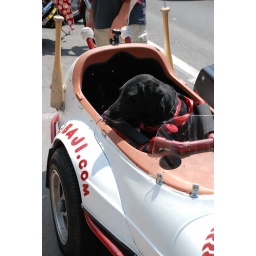
A black lab in a motorcycle sidecar.